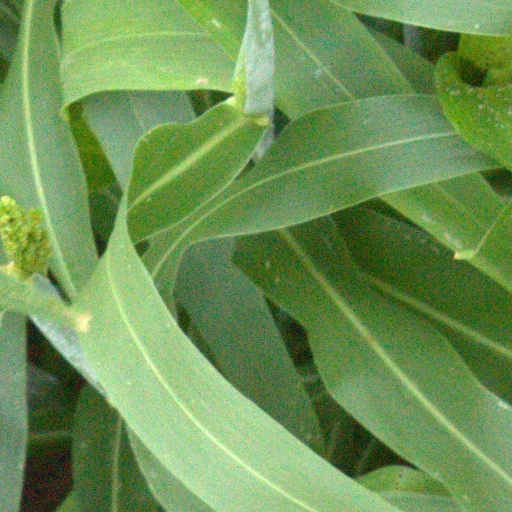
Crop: sorghum